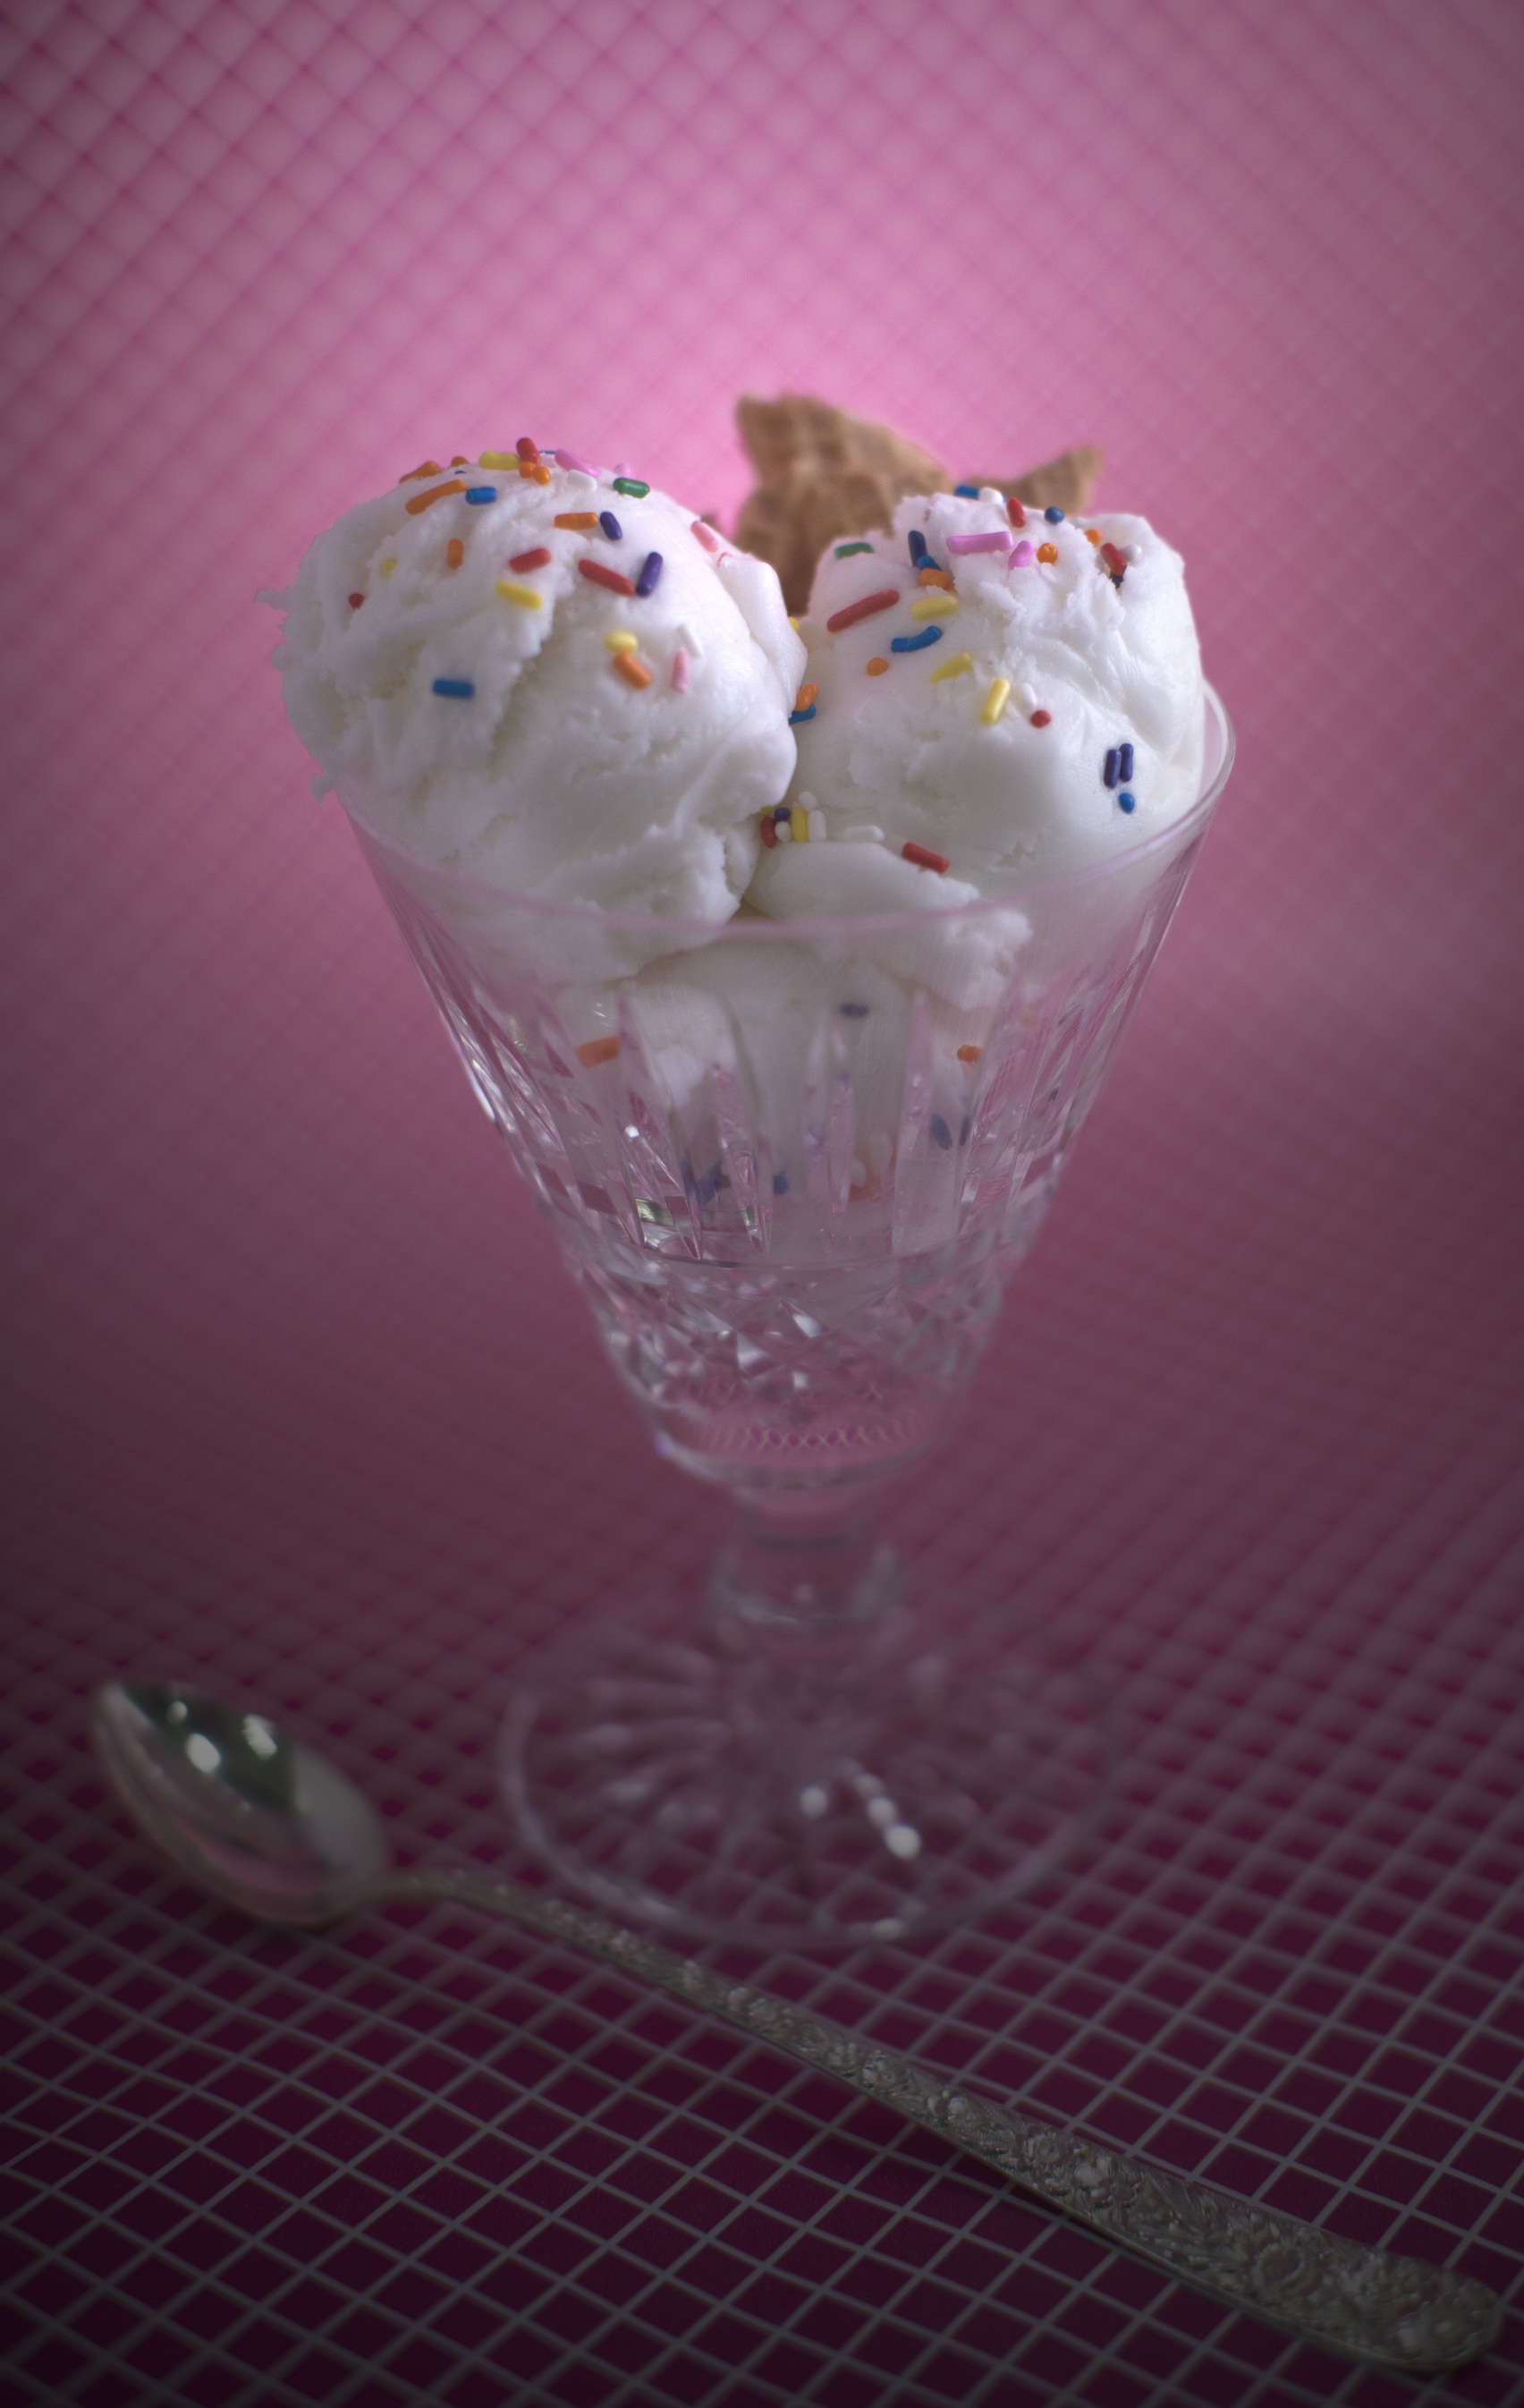
cold, white, sweet, glass, ice, food, frozen, pink, ice cream, dessert, dairy product, icing, sprinkles